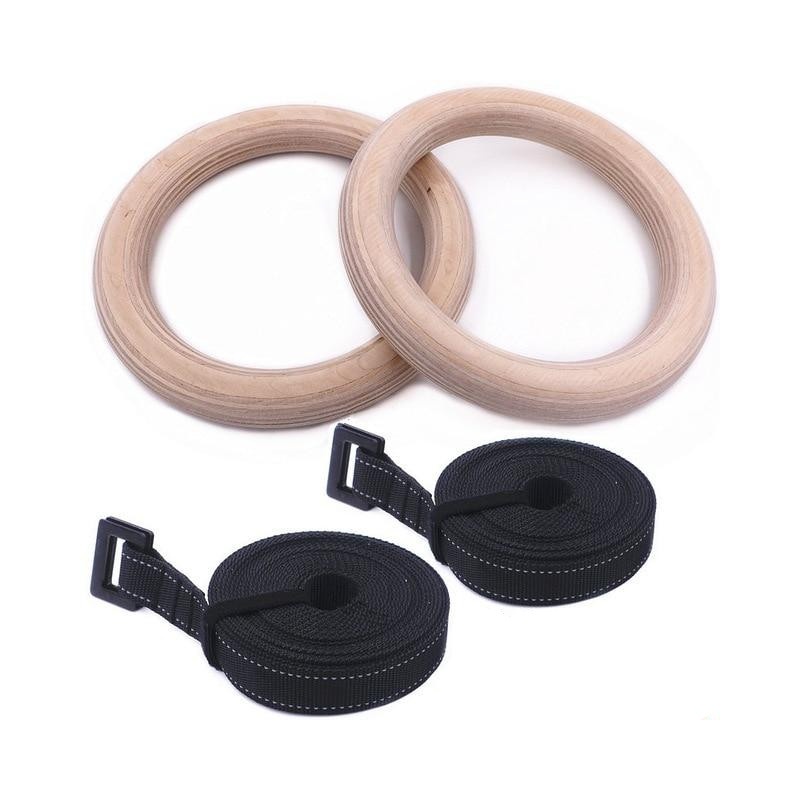
Double Birch Gymnastics Training Rings Crossfit Sport Exercise 28 / 32Mm Fitness
Great For Getting Fit At Home! Set Up A Home Fitness Exercise Routine And Workout Whenever You Want. Material: Size: 28Mm Type: Outer Diameter:23Cm/9Inch Thickness:28Mm/1.1Inch Strap Width: 2.5Cm Size: 32Mm Type: Inside Diameter: 17.4Cm/6.9Inch Thickness: 32Mm/1.26Inch Strap Width: 2.5Cm Features: 1. Strong Load-Bearing: Our Gymnastic Rings Are Made Of Premium Birch Material The 32Mm Is Extra Wide For Comfortable Grip Than Other 28Mm Rings. 2. Perform Exercises Confidently: Wood Gym Rings That Won't Allow You To Slip Ensures You Can Perform Extreme Exercises With Absolute Confidence. 3. Straps: Straps And Buckles Included If You Choose The Strap Options - Easy To Set Up Use And Adjust A Great Home Gym Substitute For Body Exercise In No Time. 4.Multiple Uses: Our Wood Rings Allow For A Full Body Workout Targeting All Muscle Groups And Improving Strength Stability And Coordination. You Will Receive Your Choice Of: Two Rings In 28Mm Or 32Mm With No Straps Or Two Rings In 28Mm Or 32Mm With Straps
Brand: NON-4888582226058
Category: Sporting Goods > Athletics > Gymnastics > Gymnastics Rings